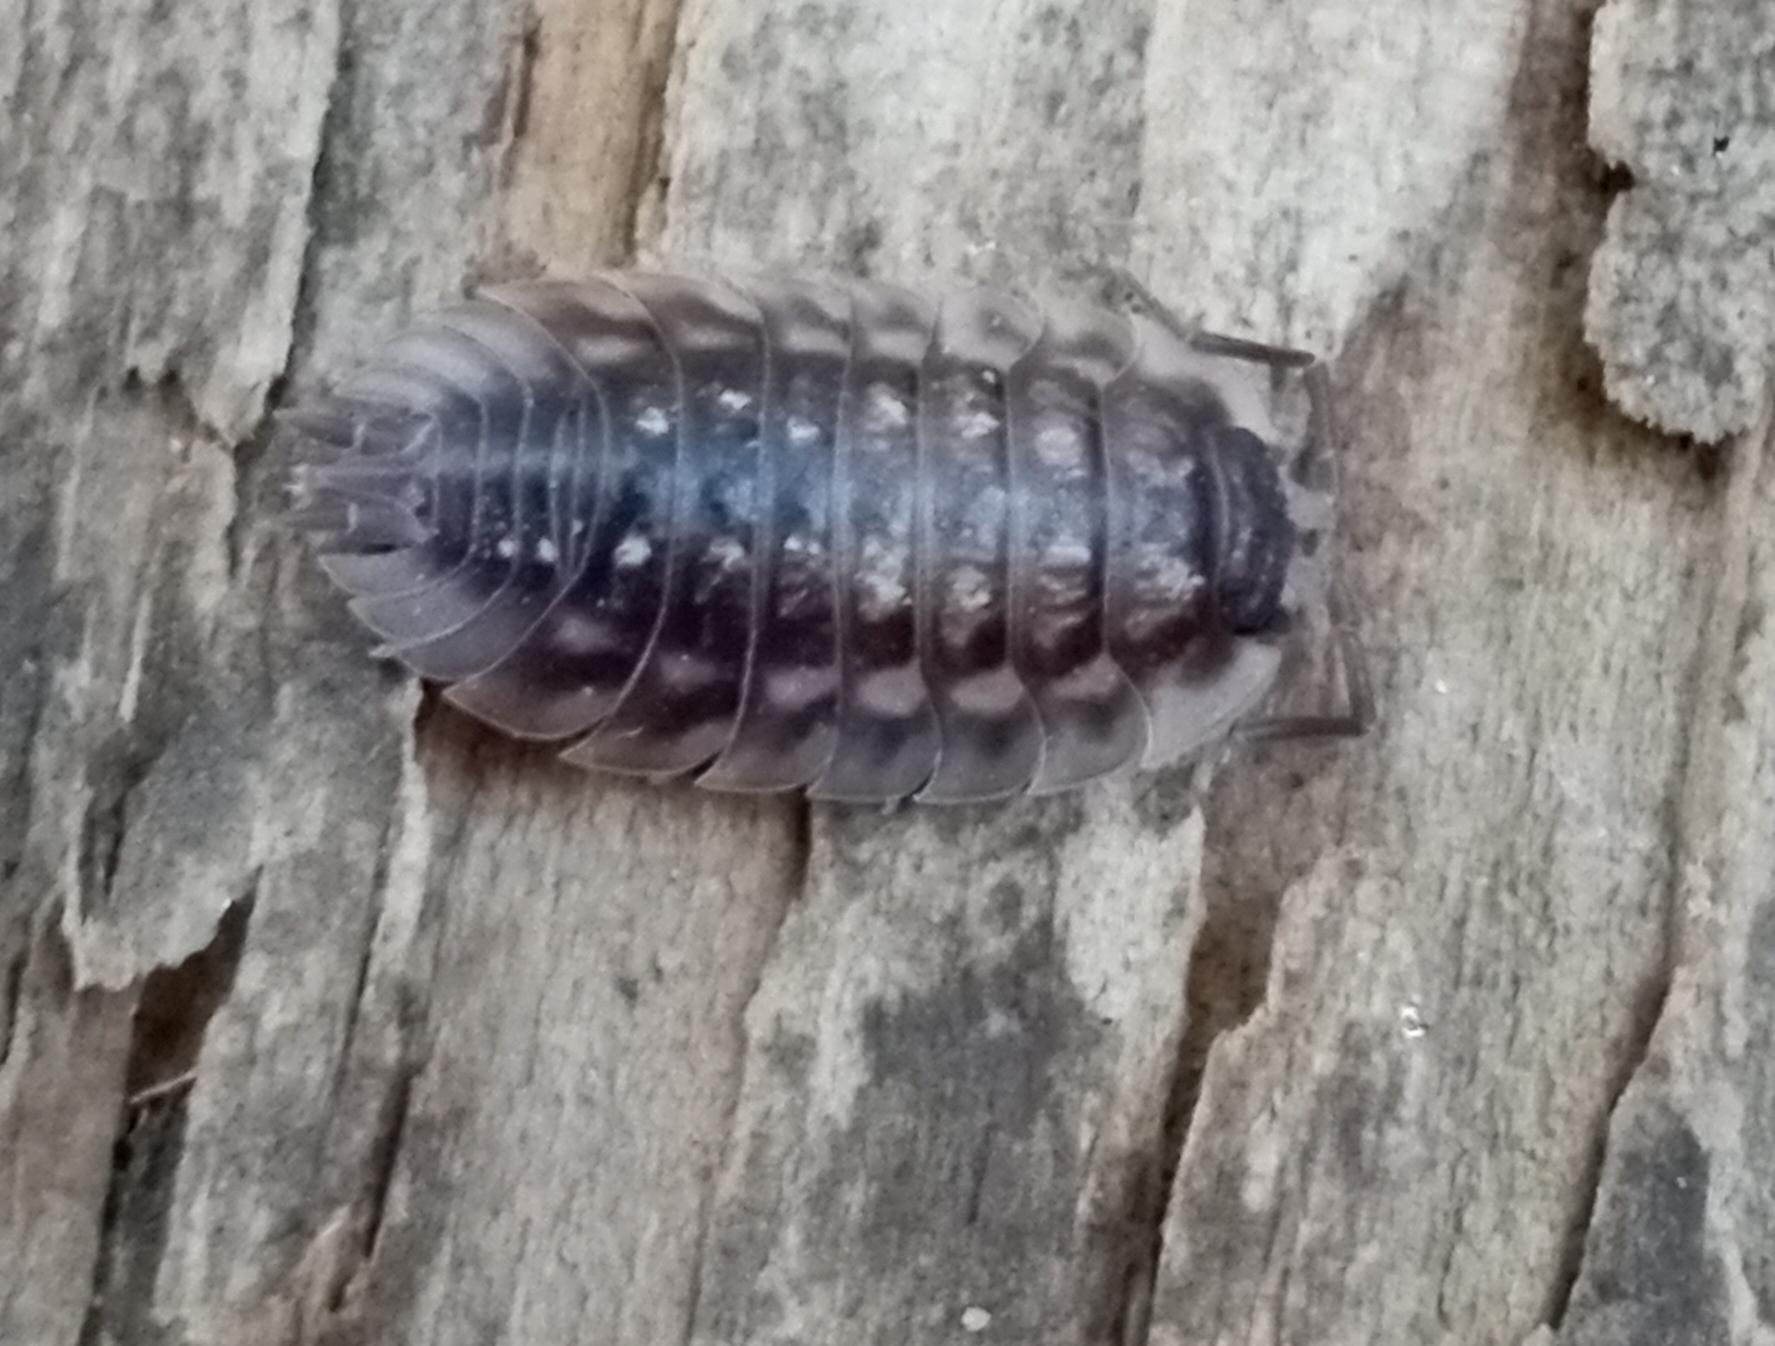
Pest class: non_pest_herbivores